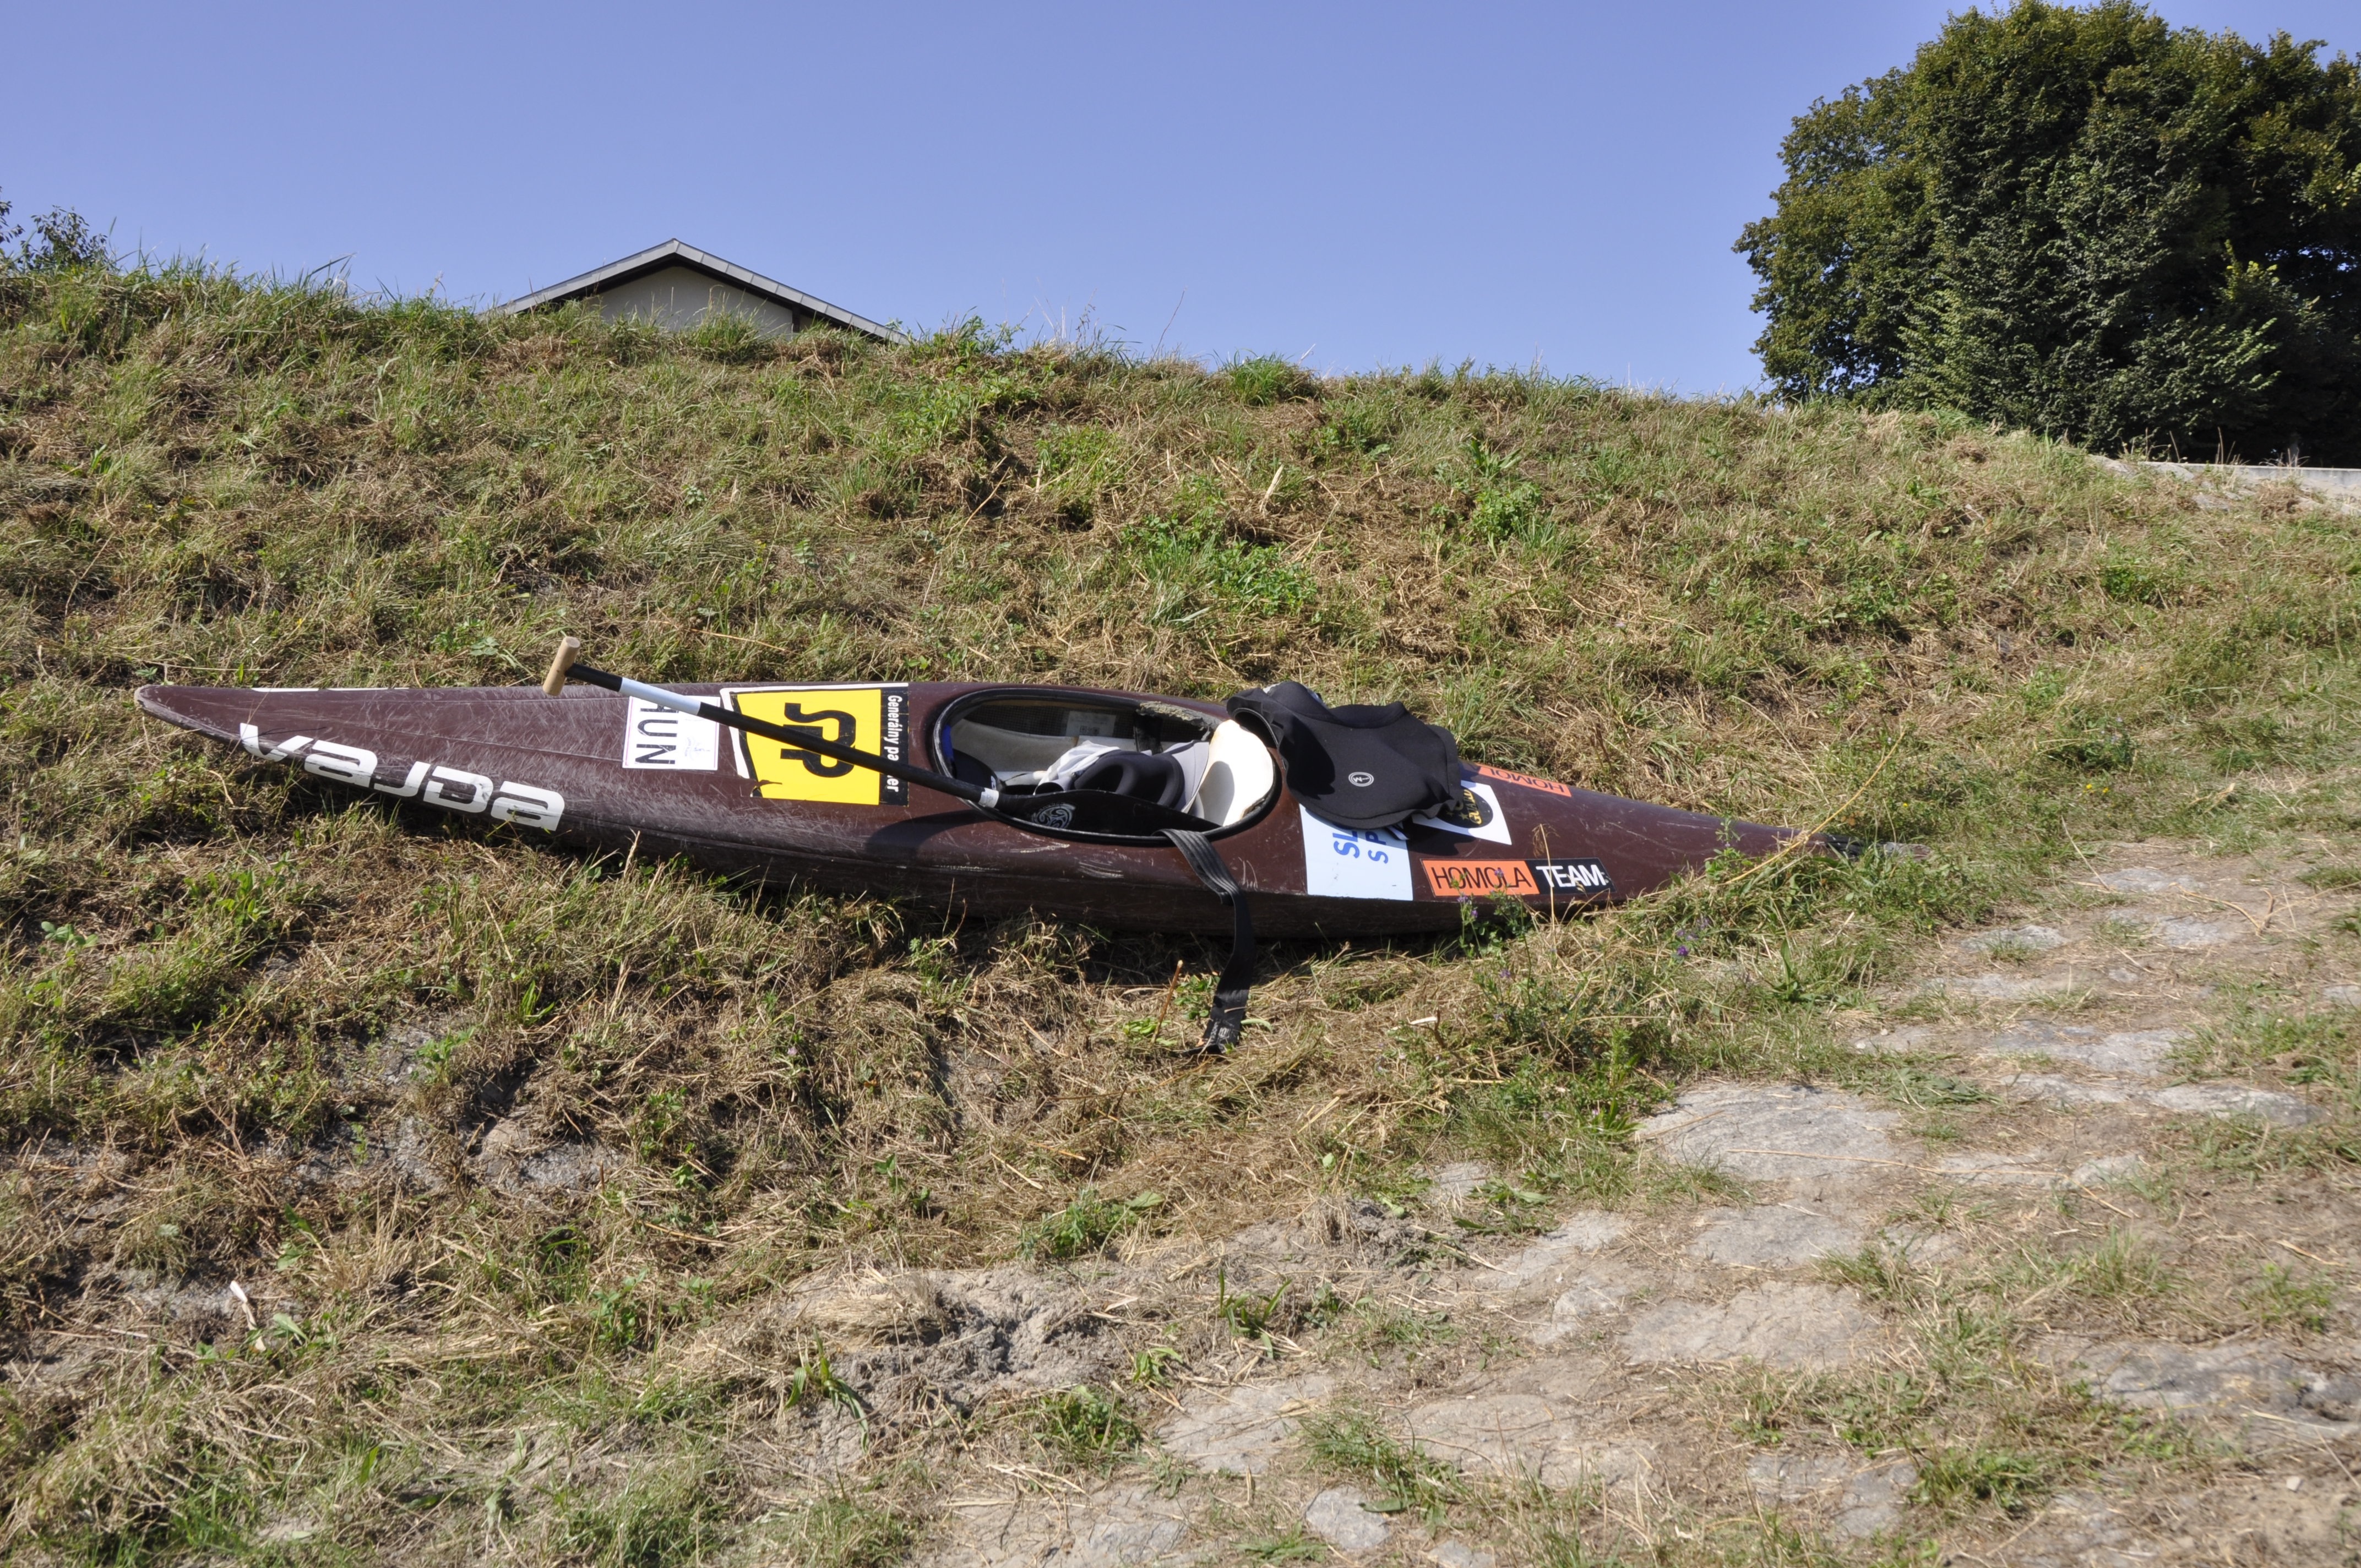
water, sport, airplane, aircraft, paddle, vehicle, aviation, extreme sport, leisure, kayak, paddle boat, ecosystem, canoeing, water sports, paddler, slalom, atmosphere of earth